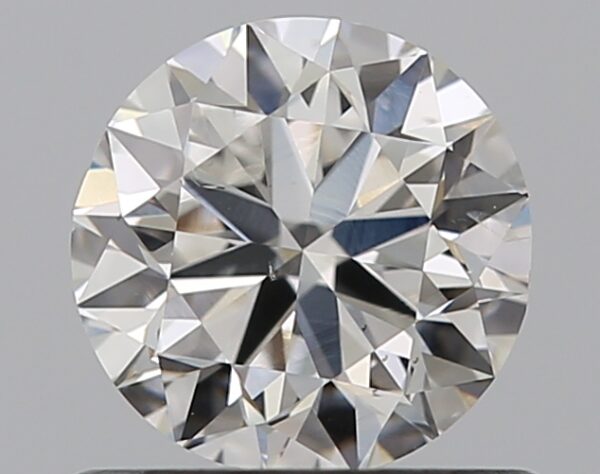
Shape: round
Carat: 0.7
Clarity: SI1
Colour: F
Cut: VG
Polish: EX
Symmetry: VG
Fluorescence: N
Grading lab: GIA
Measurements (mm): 5.53 x 5.58 x 3.52